William Watson (sergeant)

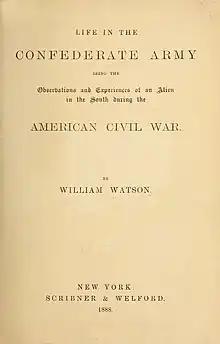
"Life in the Confederate army" (1888) title page

William Bryant Watson (born c. 1826, died 1906) was a writer and soldier in the Confederate States Army during the American Civil War. He is most noted for an autobiographical book "Life in the Confederate army, being the observations and experiences of an alien in the South during the American Civil War" (1888) that he wrote after the war chronicling his army life.